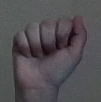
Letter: saad